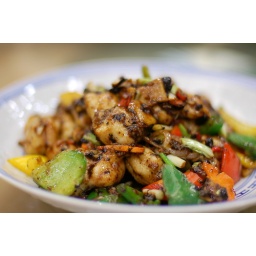
stir fried fish wih mixed bell peppers in a preserved black bean sauce